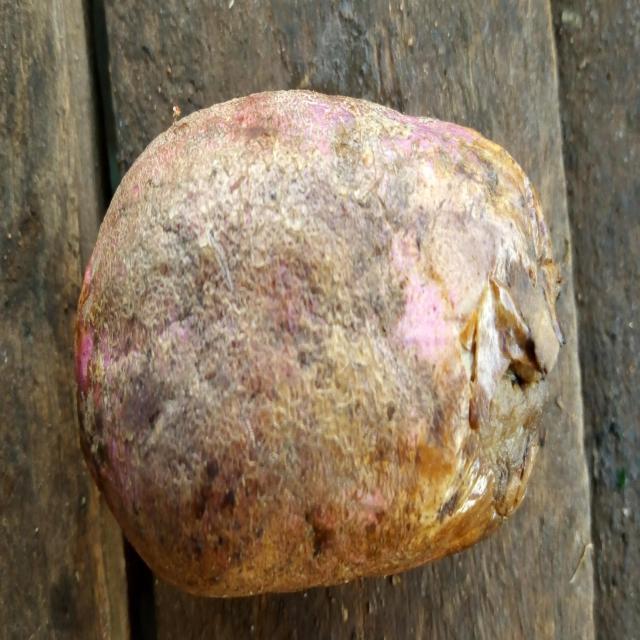
Plum grade: rotten